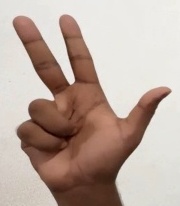
ASL sign: 3